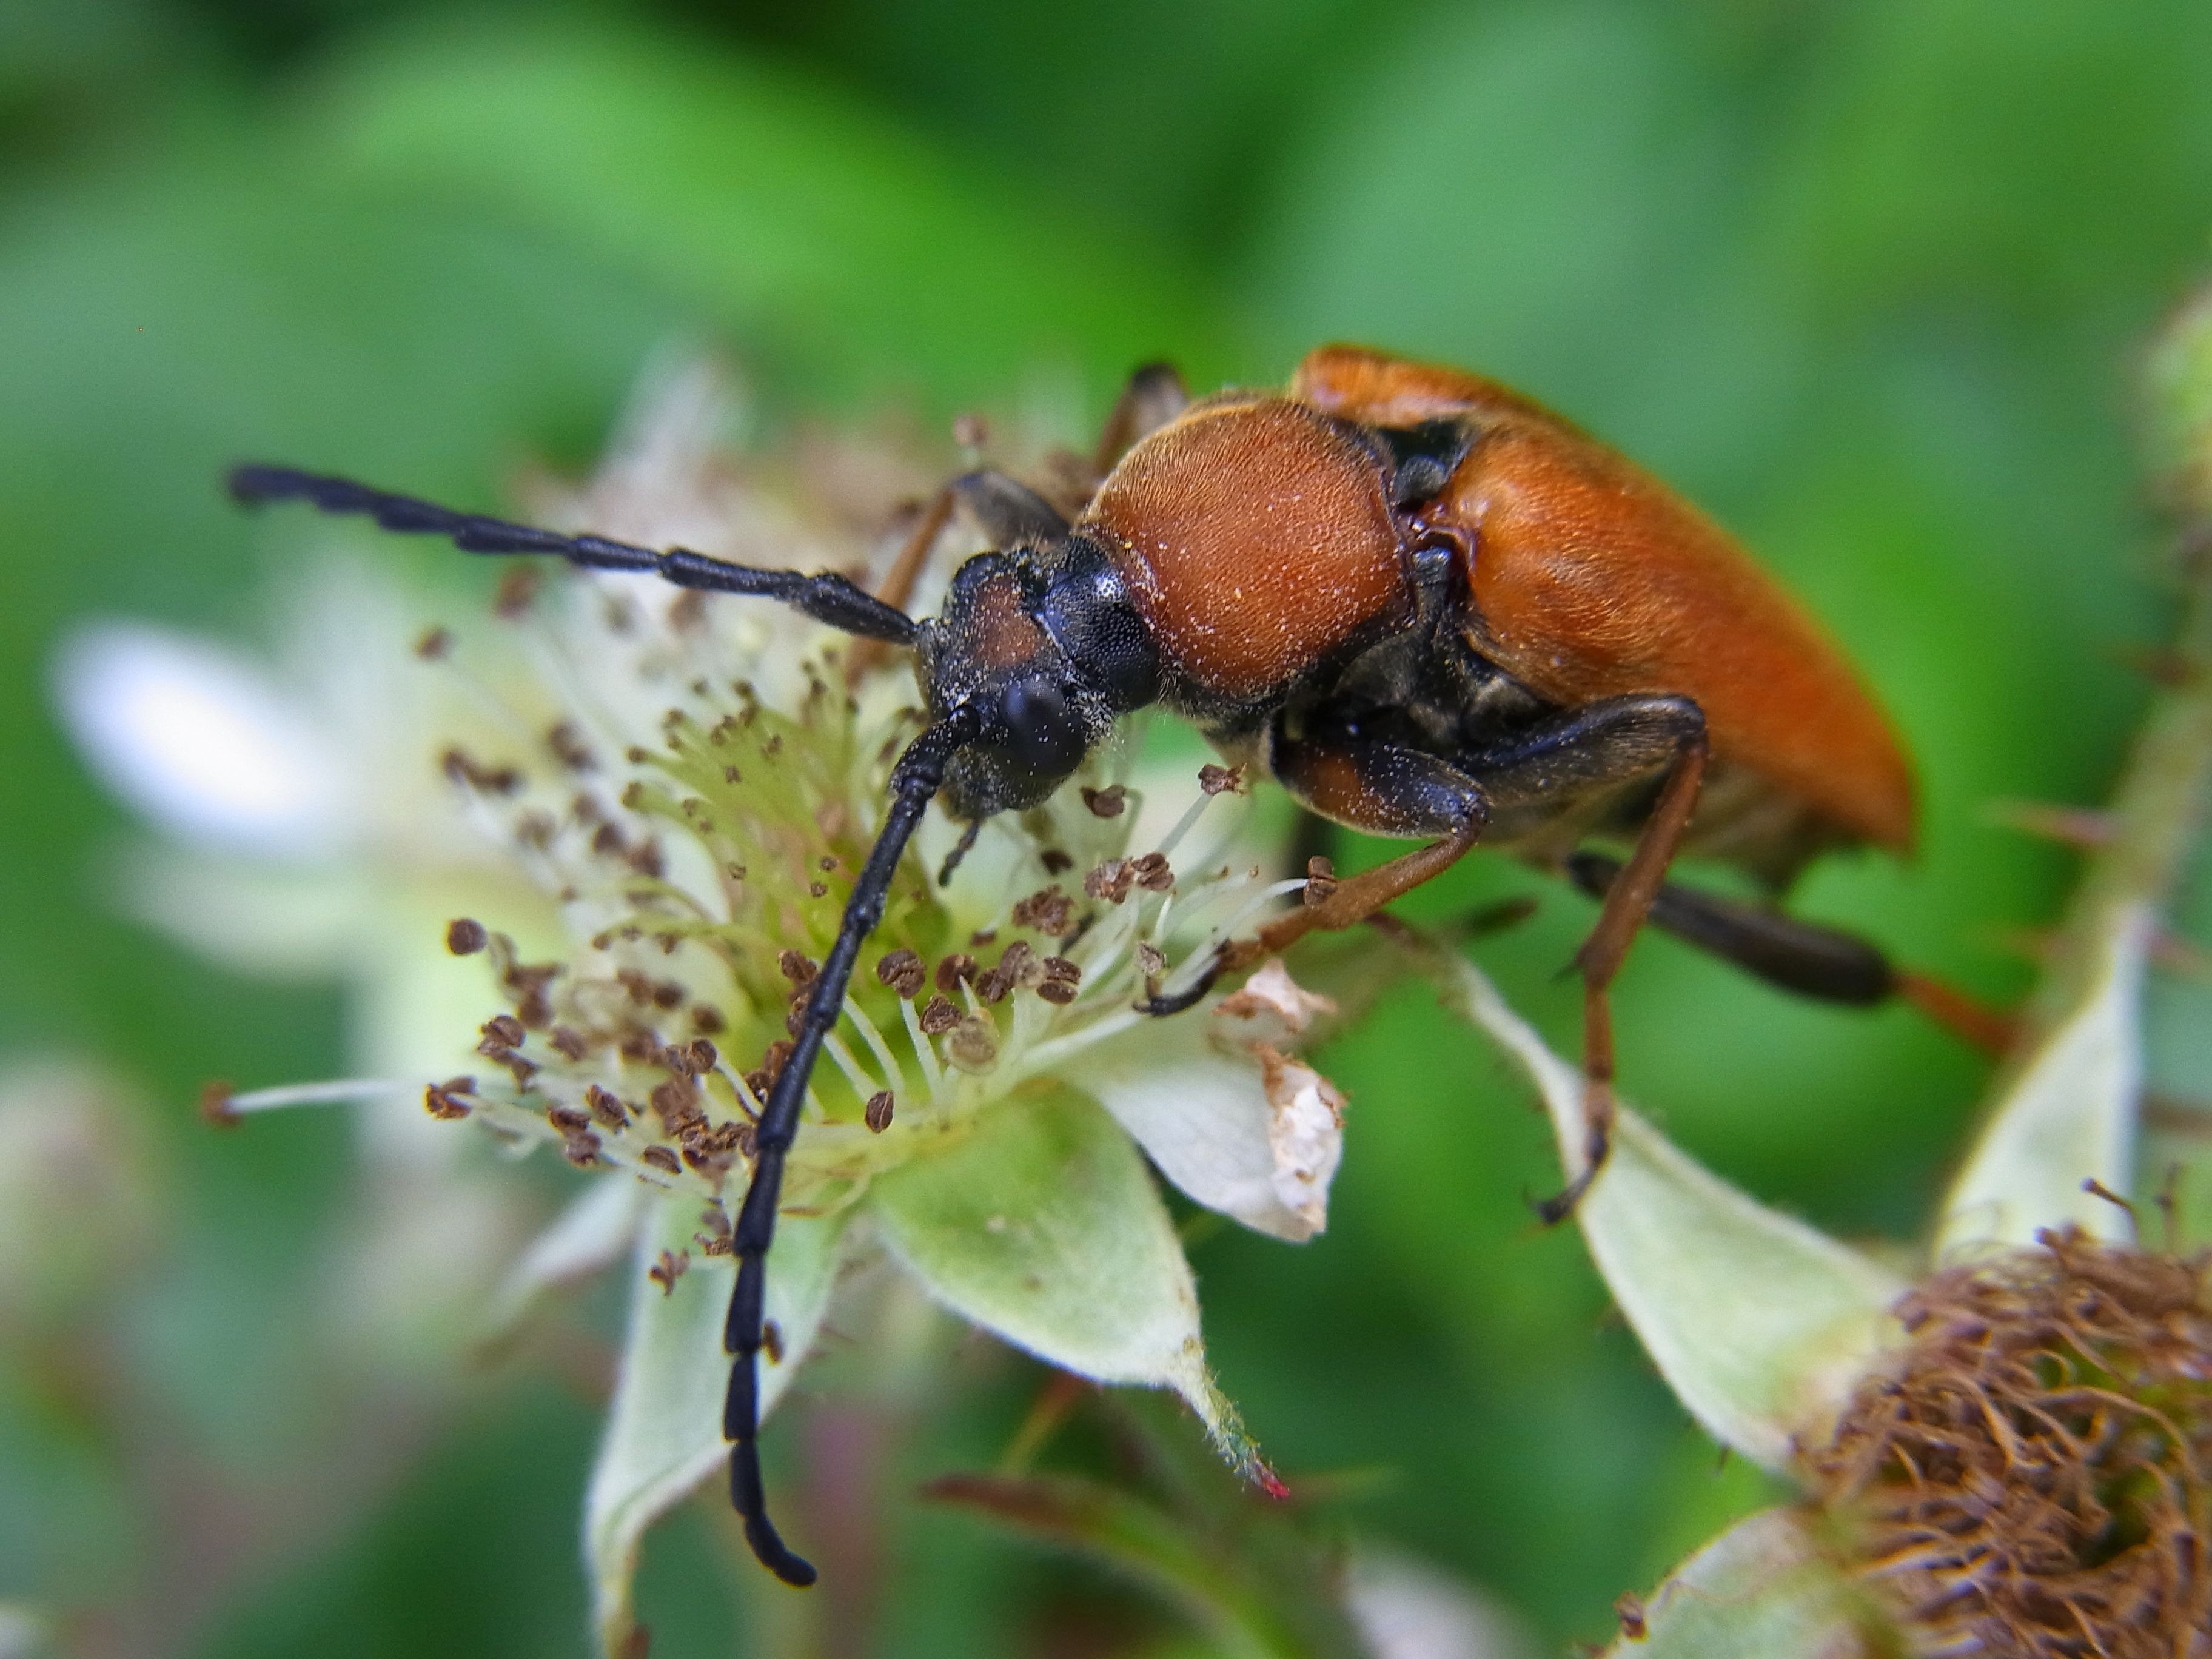
nature, plant, photography, flower, animal, wildlife, insect, botany, flora, fauna, invertebrate, close up, ant, pest, beetle, nectar, macro photography, honey bee, longhorn beetle, leaf beetle, membrane winged insect, red hair ring, pyrrhidium sanguineum